Romana (Doctor Who)

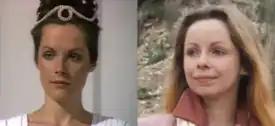
Mary Tamm (left) and Lalla Ward (right) as the two TV incarnations of Romana

Romana, short for Romanadvoratrelundar, is a fictional character in the long-running British science fiction television series "Doctor Who". A Time Lord from the planet Gallifrey, she is a companion to the Fourth Doctor.